1982 Uruguayan Primera División

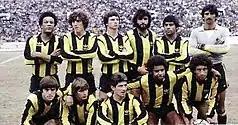
Peñarol, champions

Statistics of Primera División Uruguaya for the 1982 season.